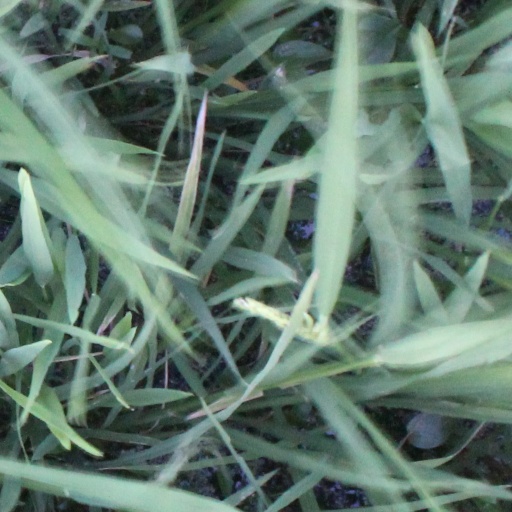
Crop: rice